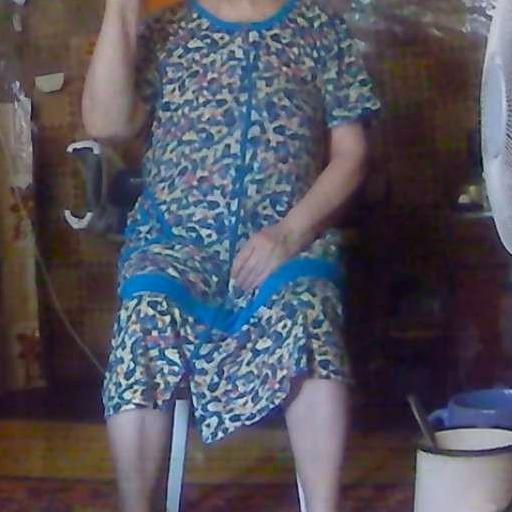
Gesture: no_gesture